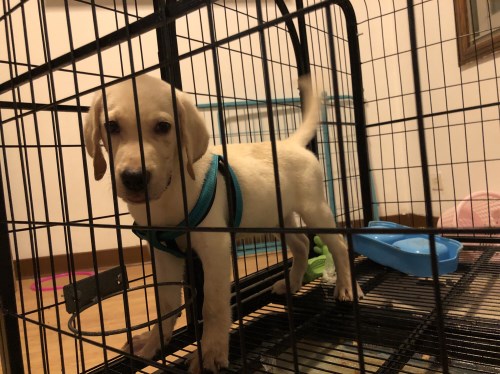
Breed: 3580-n000122-Labrador_retriever